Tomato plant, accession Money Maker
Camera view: tilt-top (135 deg); turntable rotation: 300 degrees
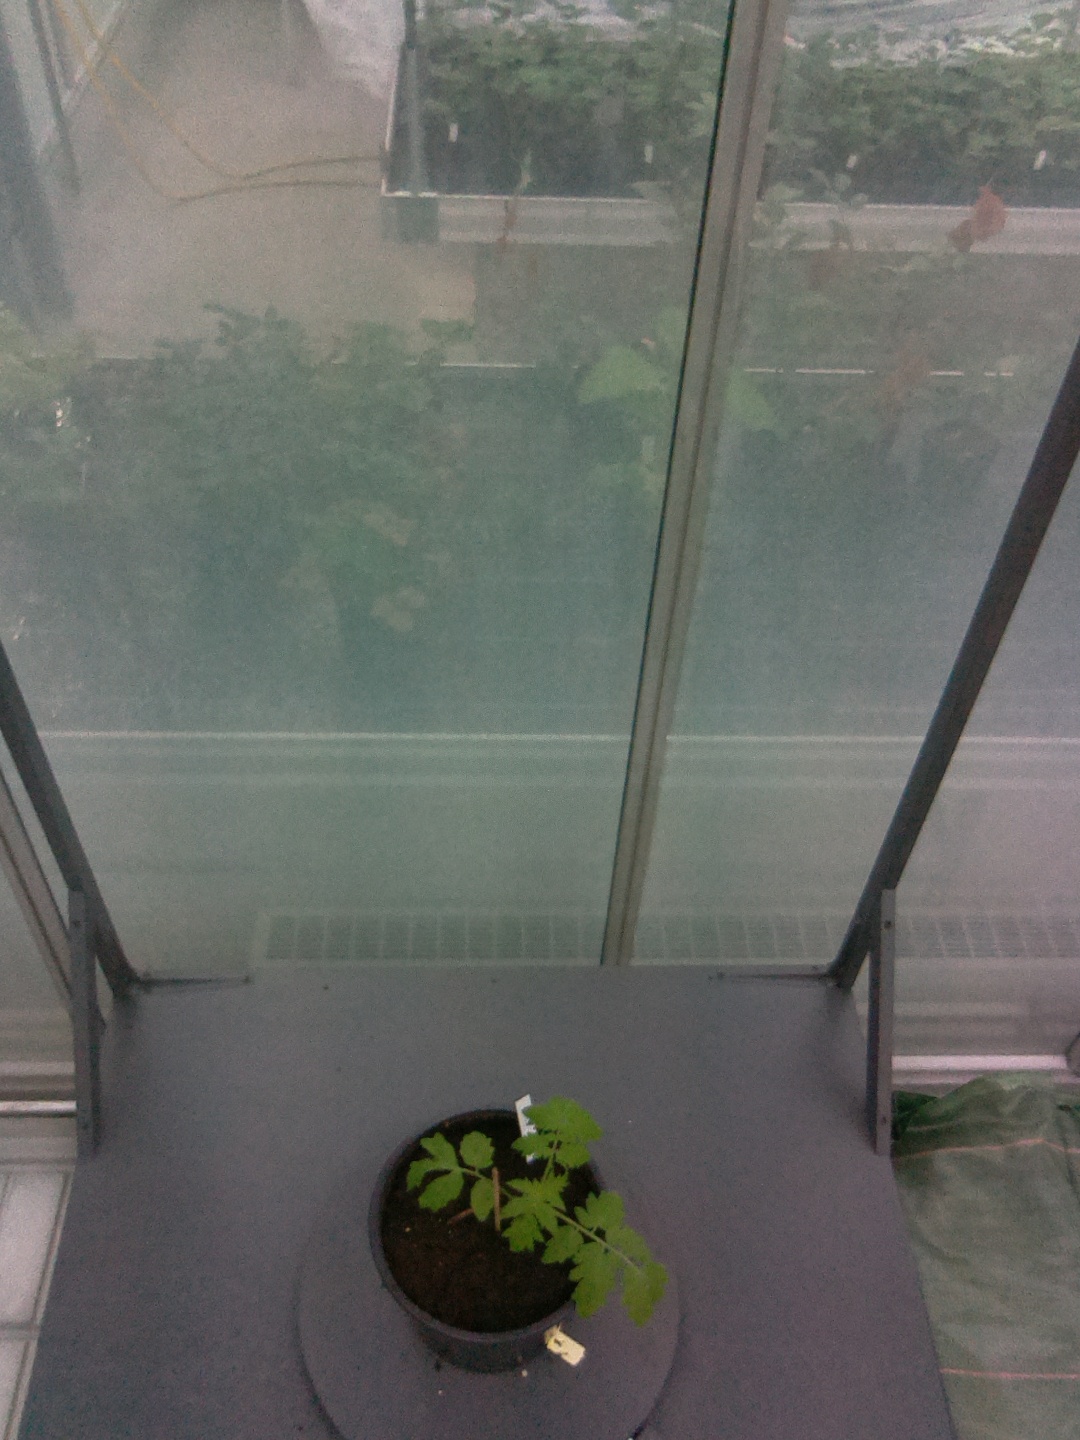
BBCH growth stage 13: 6 of true leaves visible